Describe the emotion expressed in this image:  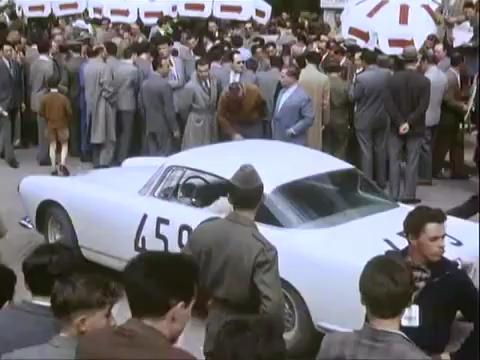
This person displays Suffering, valence and arousal with high intensity.